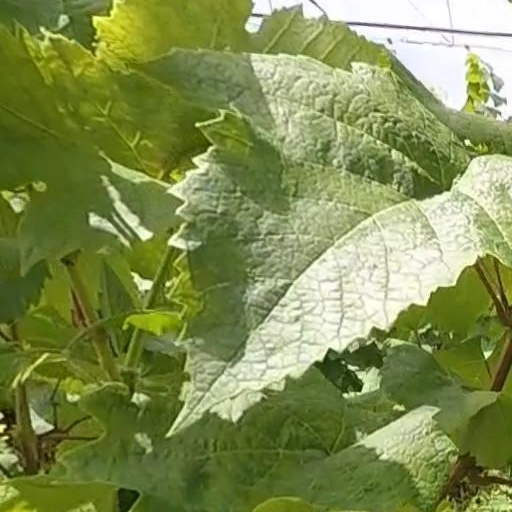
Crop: grape